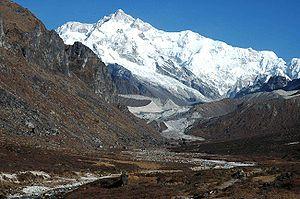
Le Sikkim est un État du nord de l'Inde, dans l'Himalaya.